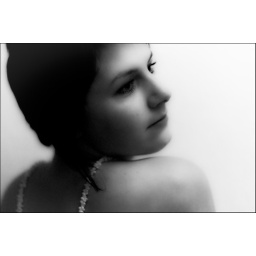
One moment in black and white